Caltron 6 in 1

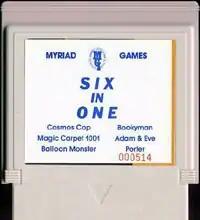
"Myriad 6 in 1" cartridge

When Caltron Industries, Inc. was going out of business, a company based in Kingwood, Texas named Myriad Games, Inc., bought all of their existing inventory of tan cartridges. Myriad then took the carts and added a very generic (no graphic art) label. They were then packaged in custom boxes with a folded manual. Each Myriad cart and box were numbered individually.